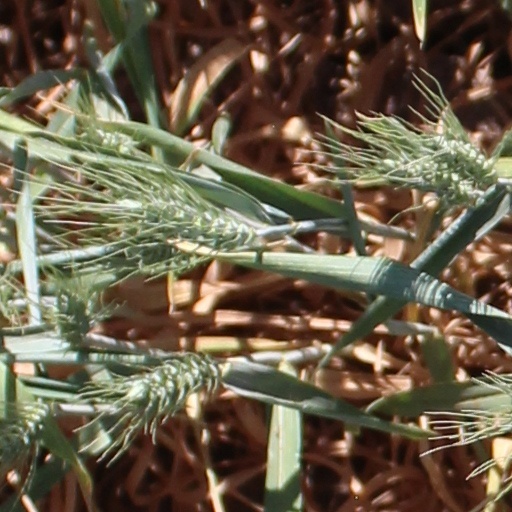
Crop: wheat